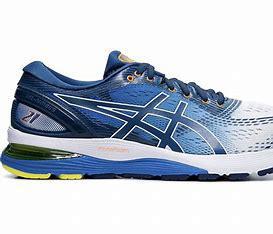
Brand: Asics
Model: Gel Nimbus 21